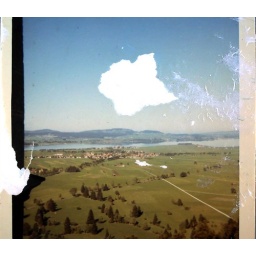
this reminds me of that dali painting... -the red rose needs to replace that white spot in the sky...